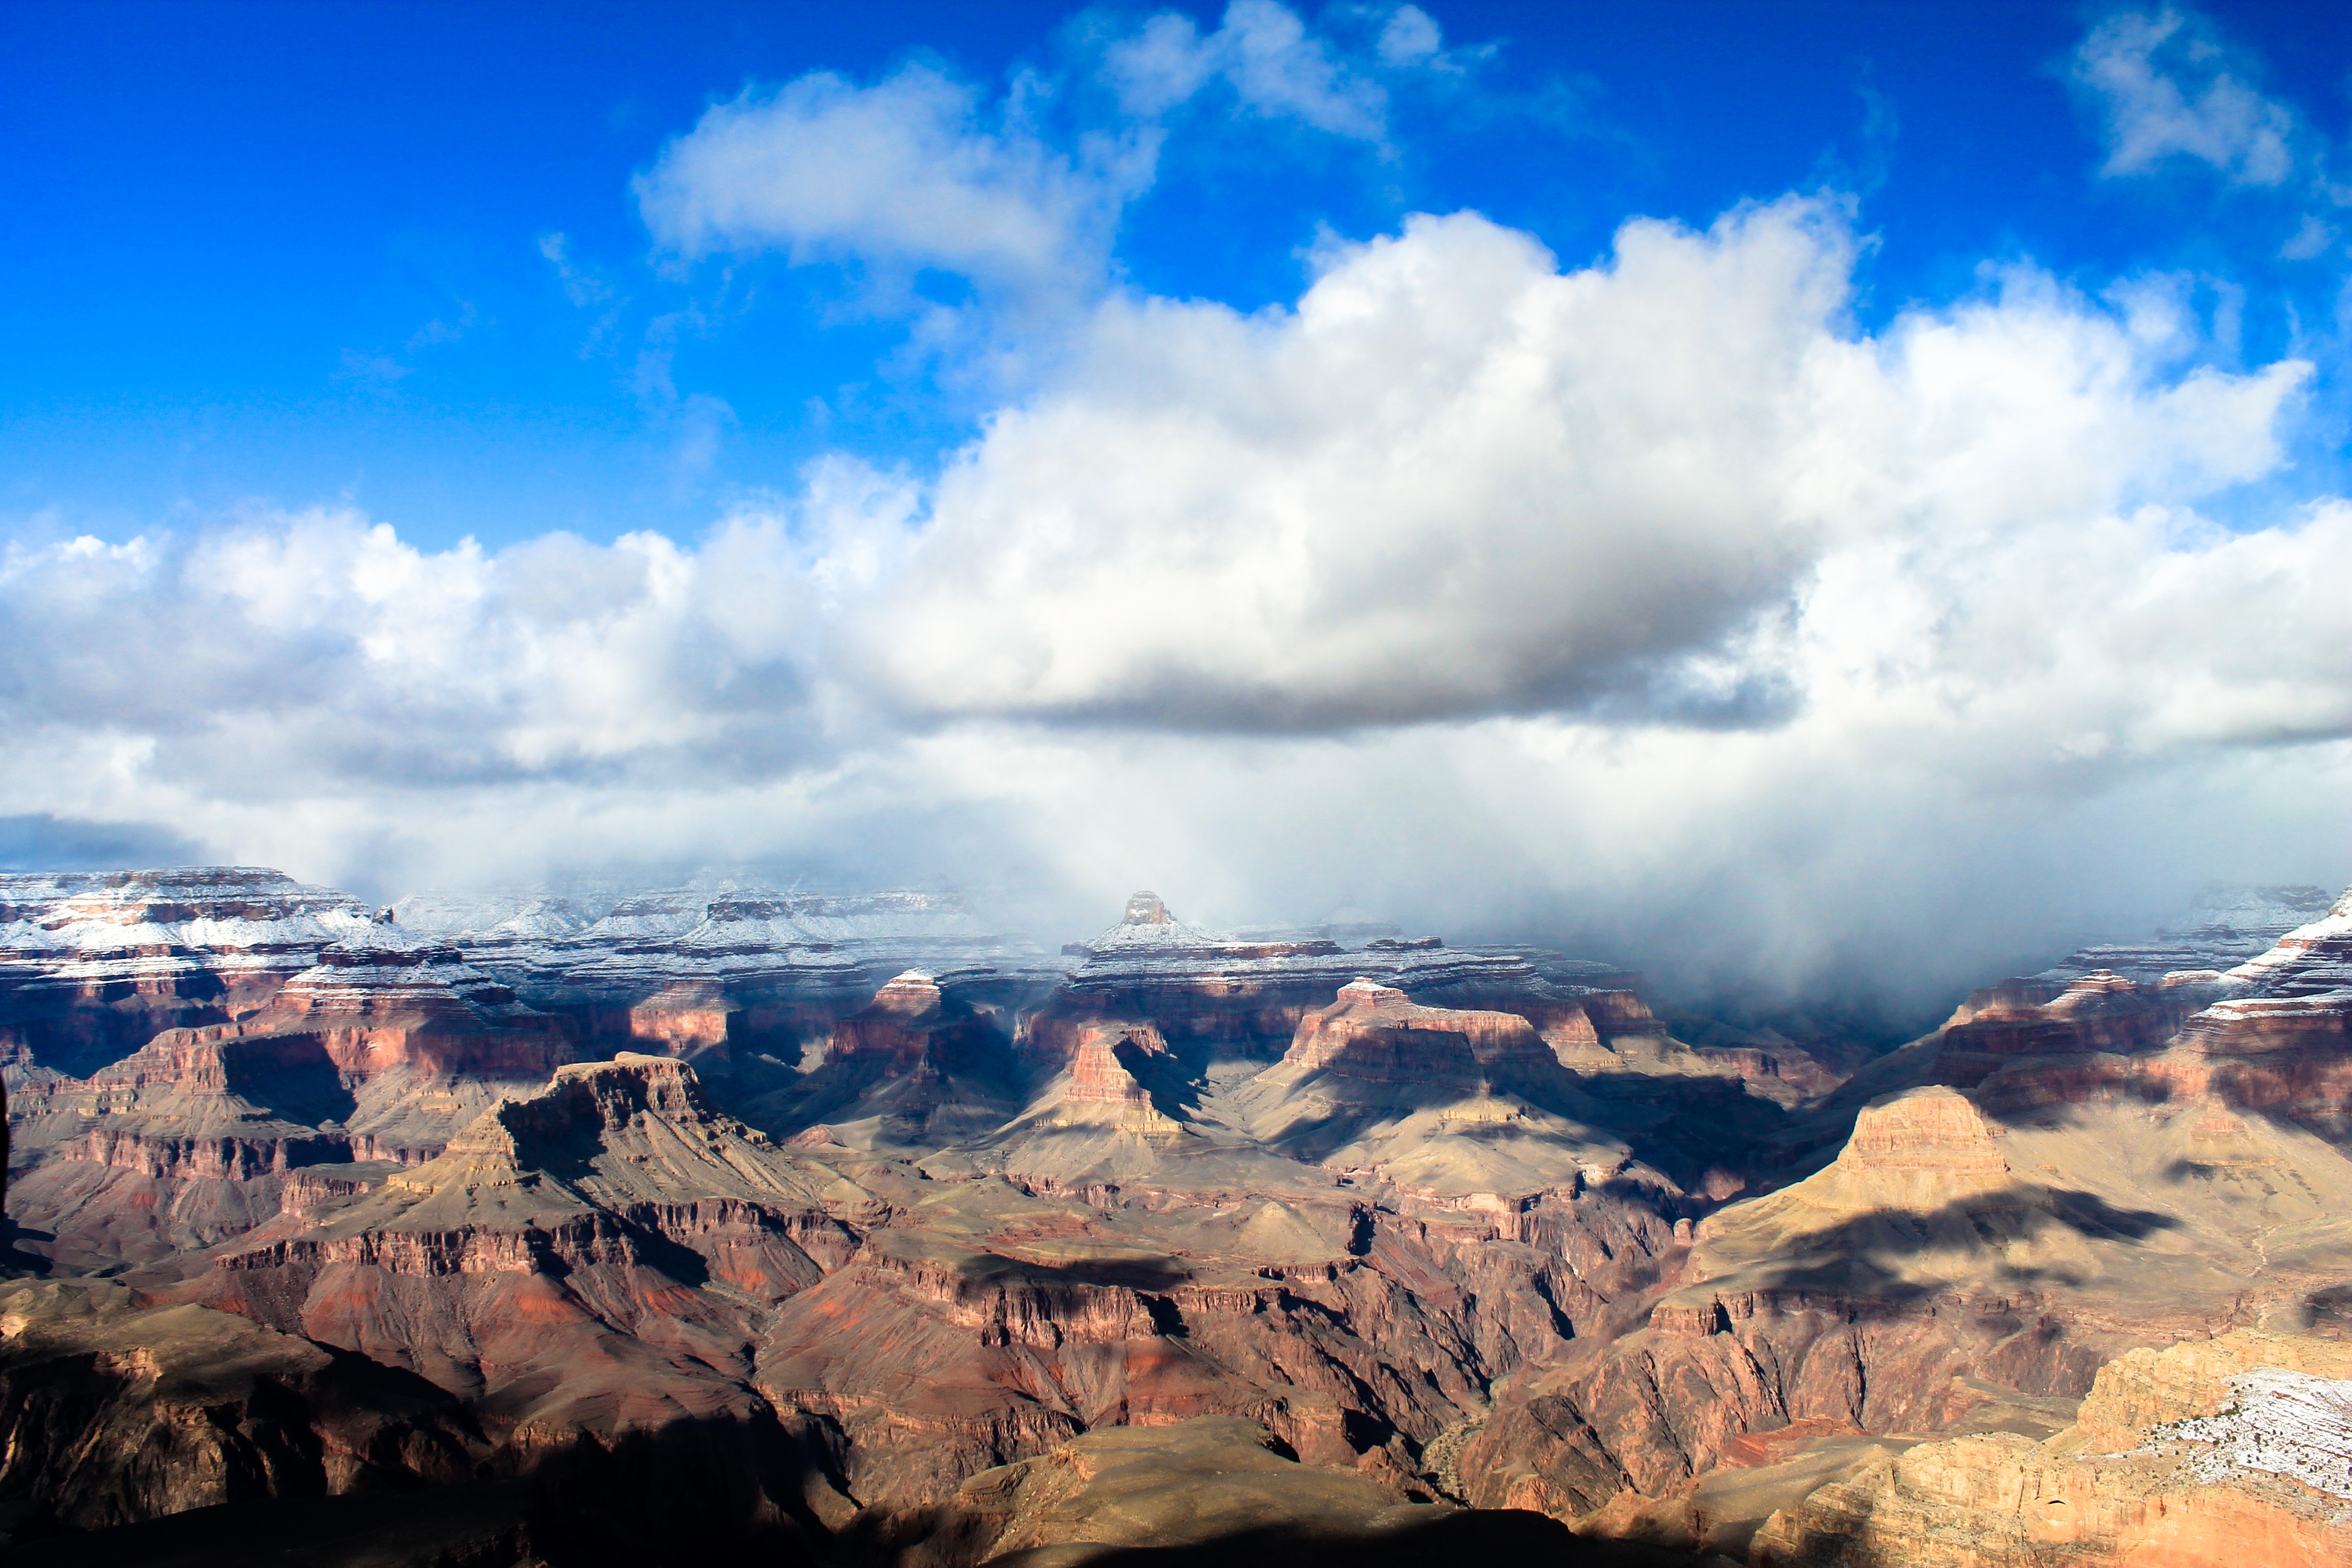
landscape, nature, sand, rock, wilderness, mountain, cloud, sky, hiking, desert, sandstone, river, valley, mountain range, panorama, tourist, travel, formation, cliff, red, scenic, park, usa, america, landmark, blue, canyon, grand canyon, tourism, erosion, world, arizona, outdoors, national, west, grand, geology, colorado, badlands, rim, plateau, western, wonder, geological, nevada, southwest, states, landform, geographical feature, mountainous landforms